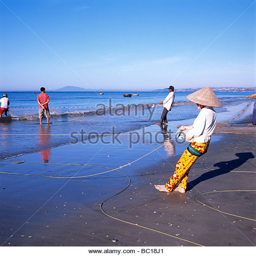
fisherman pulls fishing net out of the sea